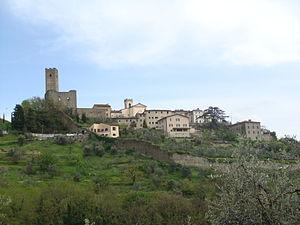
Larciano est une commune de la province de Pistoia dans la région Toscane en Italie.